Thames Ironworks F.C.

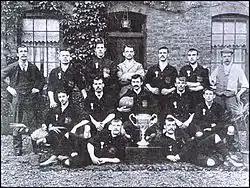
The Ironworks in 1896 with the West Ham Charity Cup.

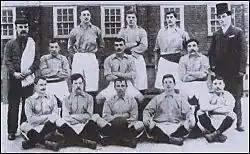
The Ironworks team of 1897.

Thames Ironworks F.C. entered the London League for the 1896–97 season, even though the West Ham area was still officially part of Essex at the time. However, it was a seamless transition for the club to make as Thames Ironworks owner Arnold Hills was also president of the London League, and along with Thames Ironworks F.C. committee chairman Francis Payne, helped to draft the competition's rules.